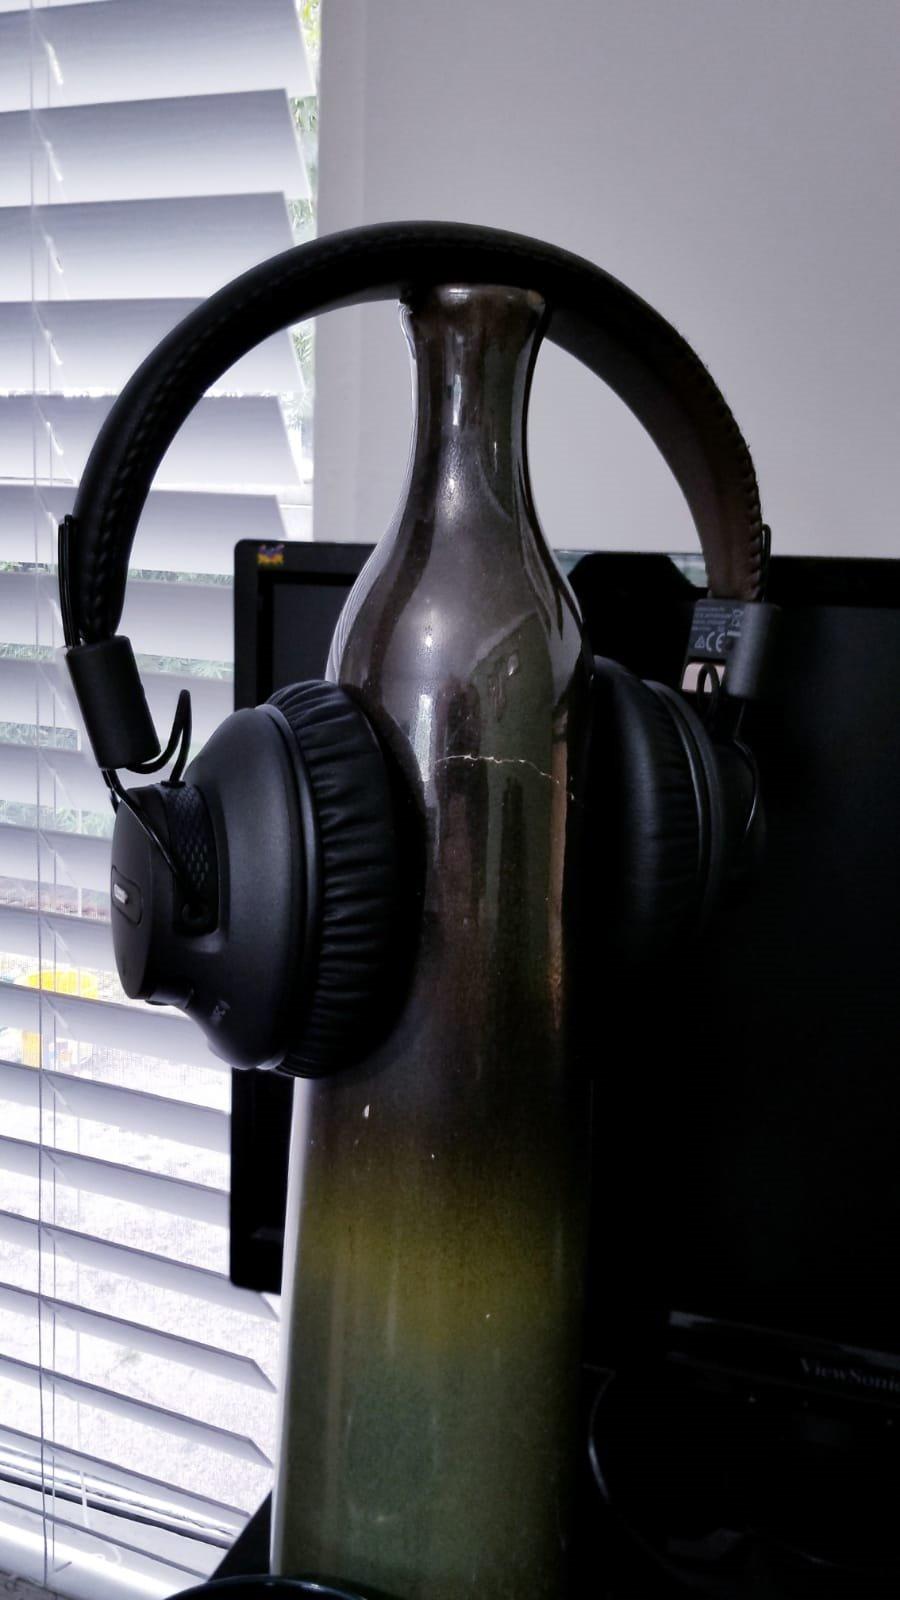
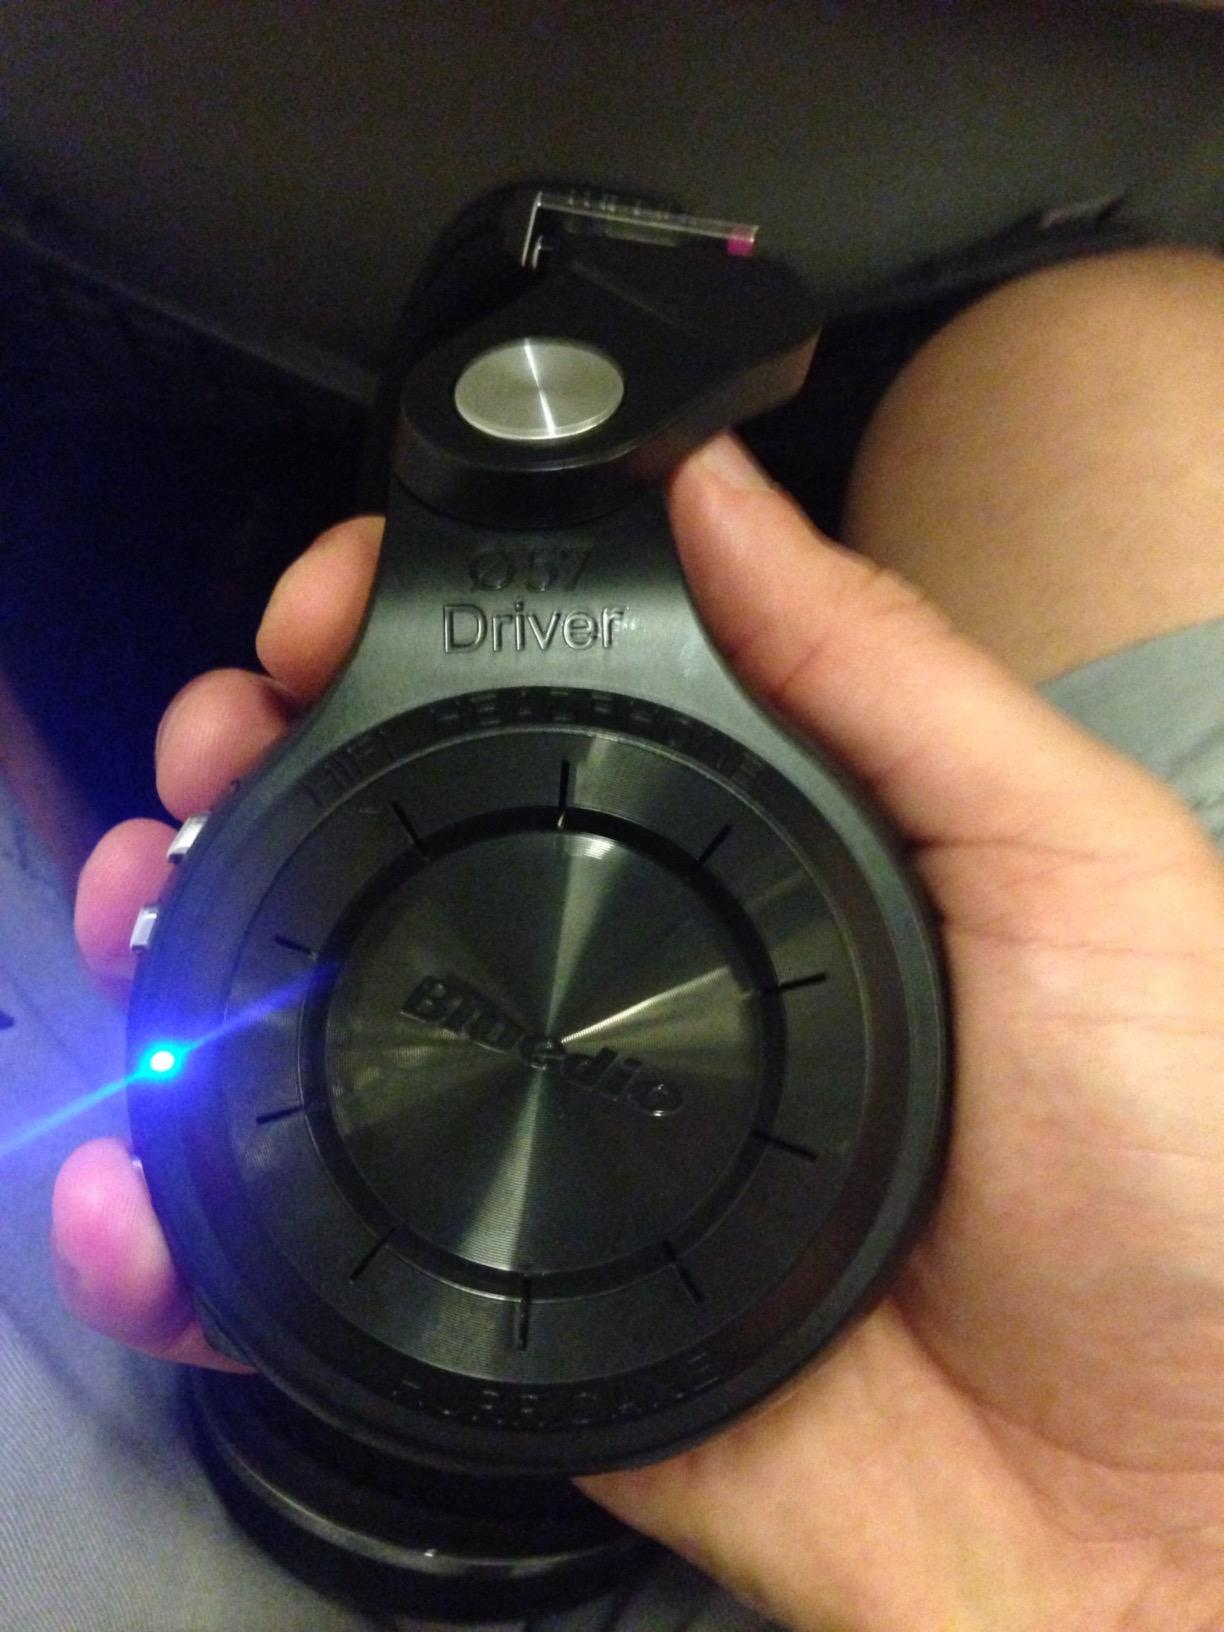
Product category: headphones
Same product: no